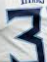
Number: 3